The Old Maid (play)

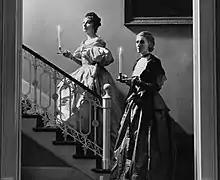

The Old Maid is a 1934 play by American playwright Zoë Akins, adapted from Edith Wharton's 1924 novella of the same name. The play as published has six "episodes", covering twenty-one years of time. It has a large cast, and three settings; one is used for the last four episodes (scenes). The story concerns two women, cousins, who allow rancor over a lost love to become a struggle for the illegitimate daughter of one.